Raiden (Mortal Kombat)

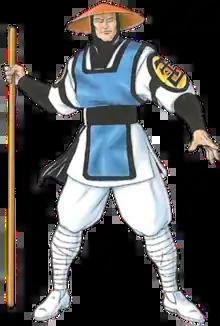
Raiden as illustrated by John Tobias

Raiden is a fictional character in the "Mortal Kombat" fighting game franchise by Midway Games and NetherRealm Studios. Based on the Japanese deity Raijin, he is depicted as the god of thunder who possesses control over lightning. He debuted in the original 1992 game and has appeared as a playable character in every main installment except "Mortal Kombat 3" (1995) and its first update. In the storyline of the games, Raiden is the protector of Earthrealm. He fulfills his duty by selecting and training the warriors who defend Earthrealm from various threats, while also participating directly in the realm's defense. Raiden generally serves as a mentor figure to the franchise's heroes, although he sometimes assumes a darker role in the story, which sees him become more ruthless in his protection of the realm. In "Mortal Kombat 1", the new main playable Raiden is depicted as a human who was raised at a farmland and becomes Earthrealm's current Mortal Kombat champion in Liu Kang's timeline, while his previous godly counterpart also exist as a Titan of his own timeline.